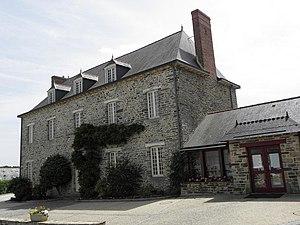
Mairie d'Amanlis (Ille-et-Vilaine, Bretagne, France).
Amanlis est une commune française située dans le département d'Ille-et-Vilaine, en région Bretagne.